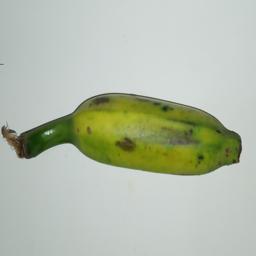
Ripeness: Green